Great Turkish Invasion

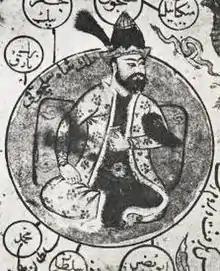
Sultan Malik Shah

In 1080, George II was surprised, in the vicinity of Queli, by a large Turkish force led by Aḥmad, probably of the Mamlān dynasty, whom the Georgian chronicle calls "a powerful emir and strong archer". George was put to flight, through Adjara, to Abkhazia. The Turks conquered Kars from the Georgians and returned to their bases laden with wealth This was soon followed by even larger inroads, led by Yaʿqub and ʿIsā-Böri. On June 24, 1080, the half-nomadic Turks began to arrive en masse in the southern provinces of Georgia, quickly moving deeper into the country and overrunning Asispori, Klarjeti, Shavsheti, Adjara, Samtskhe, Kartli, Argueti, Samokalako, and Chqondidi. The key towns of Kutaisi and Artanuji and the vibrant Christian hermitages of Klarjeti were all burnt down. Those who survived the fighting had to flee to the mountains, where many of them found their death of cold and starvation.